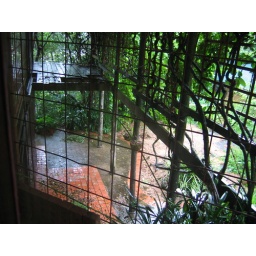
rainy day outside my window in the mini botanical garden house